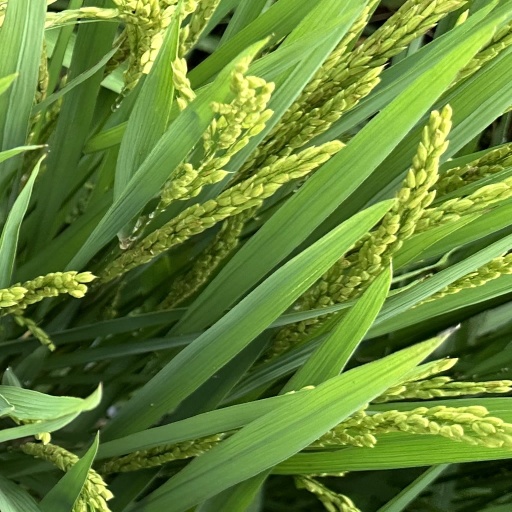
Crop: rice